John Seller

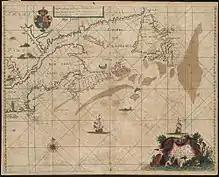
"A chart of the coast of America from New found Land to Cape Cod", from "Atlas maritimus" (1675)

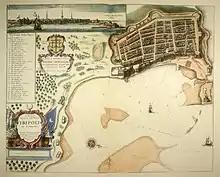
"A Mapp of the Citie and Port of Tripoli in Barbary" by Seller, 1675

"The Coasting Pilot" appeared in 1672, and "Atlas maritimus" in 1675. "Atlas Anglicanus", a projected large-scale atlas of England and Wales, was not completed, although new surveys of six counties were published from 1675 to 1681, and a map of London by John Oliver, who was associated with the project. "Atlas caelestis", the first British celestial atlas, appeared in 1680.